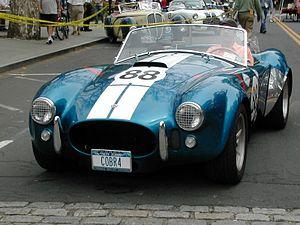
Shelby-American Inc. est une marque et ancienne écurie automobile américaine fondée par l'ancien pilote Carroll Shelby spécialisé dans la modification de modèles Ford et en particulier de la Ford Mustang. La marque deviendra célèbre à partir de 1962 avec l'AC Cobra, un dérivé musclé de la petite anglaise AC Bristol, et finira d'asseoir sa notoriété grandissante avec la Shelby GT 350 ainsi que la Shelby GT 500, faisant de son nom une légende.